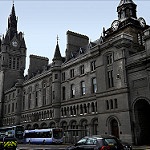
Label: buildings